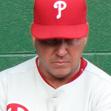
Age: 50